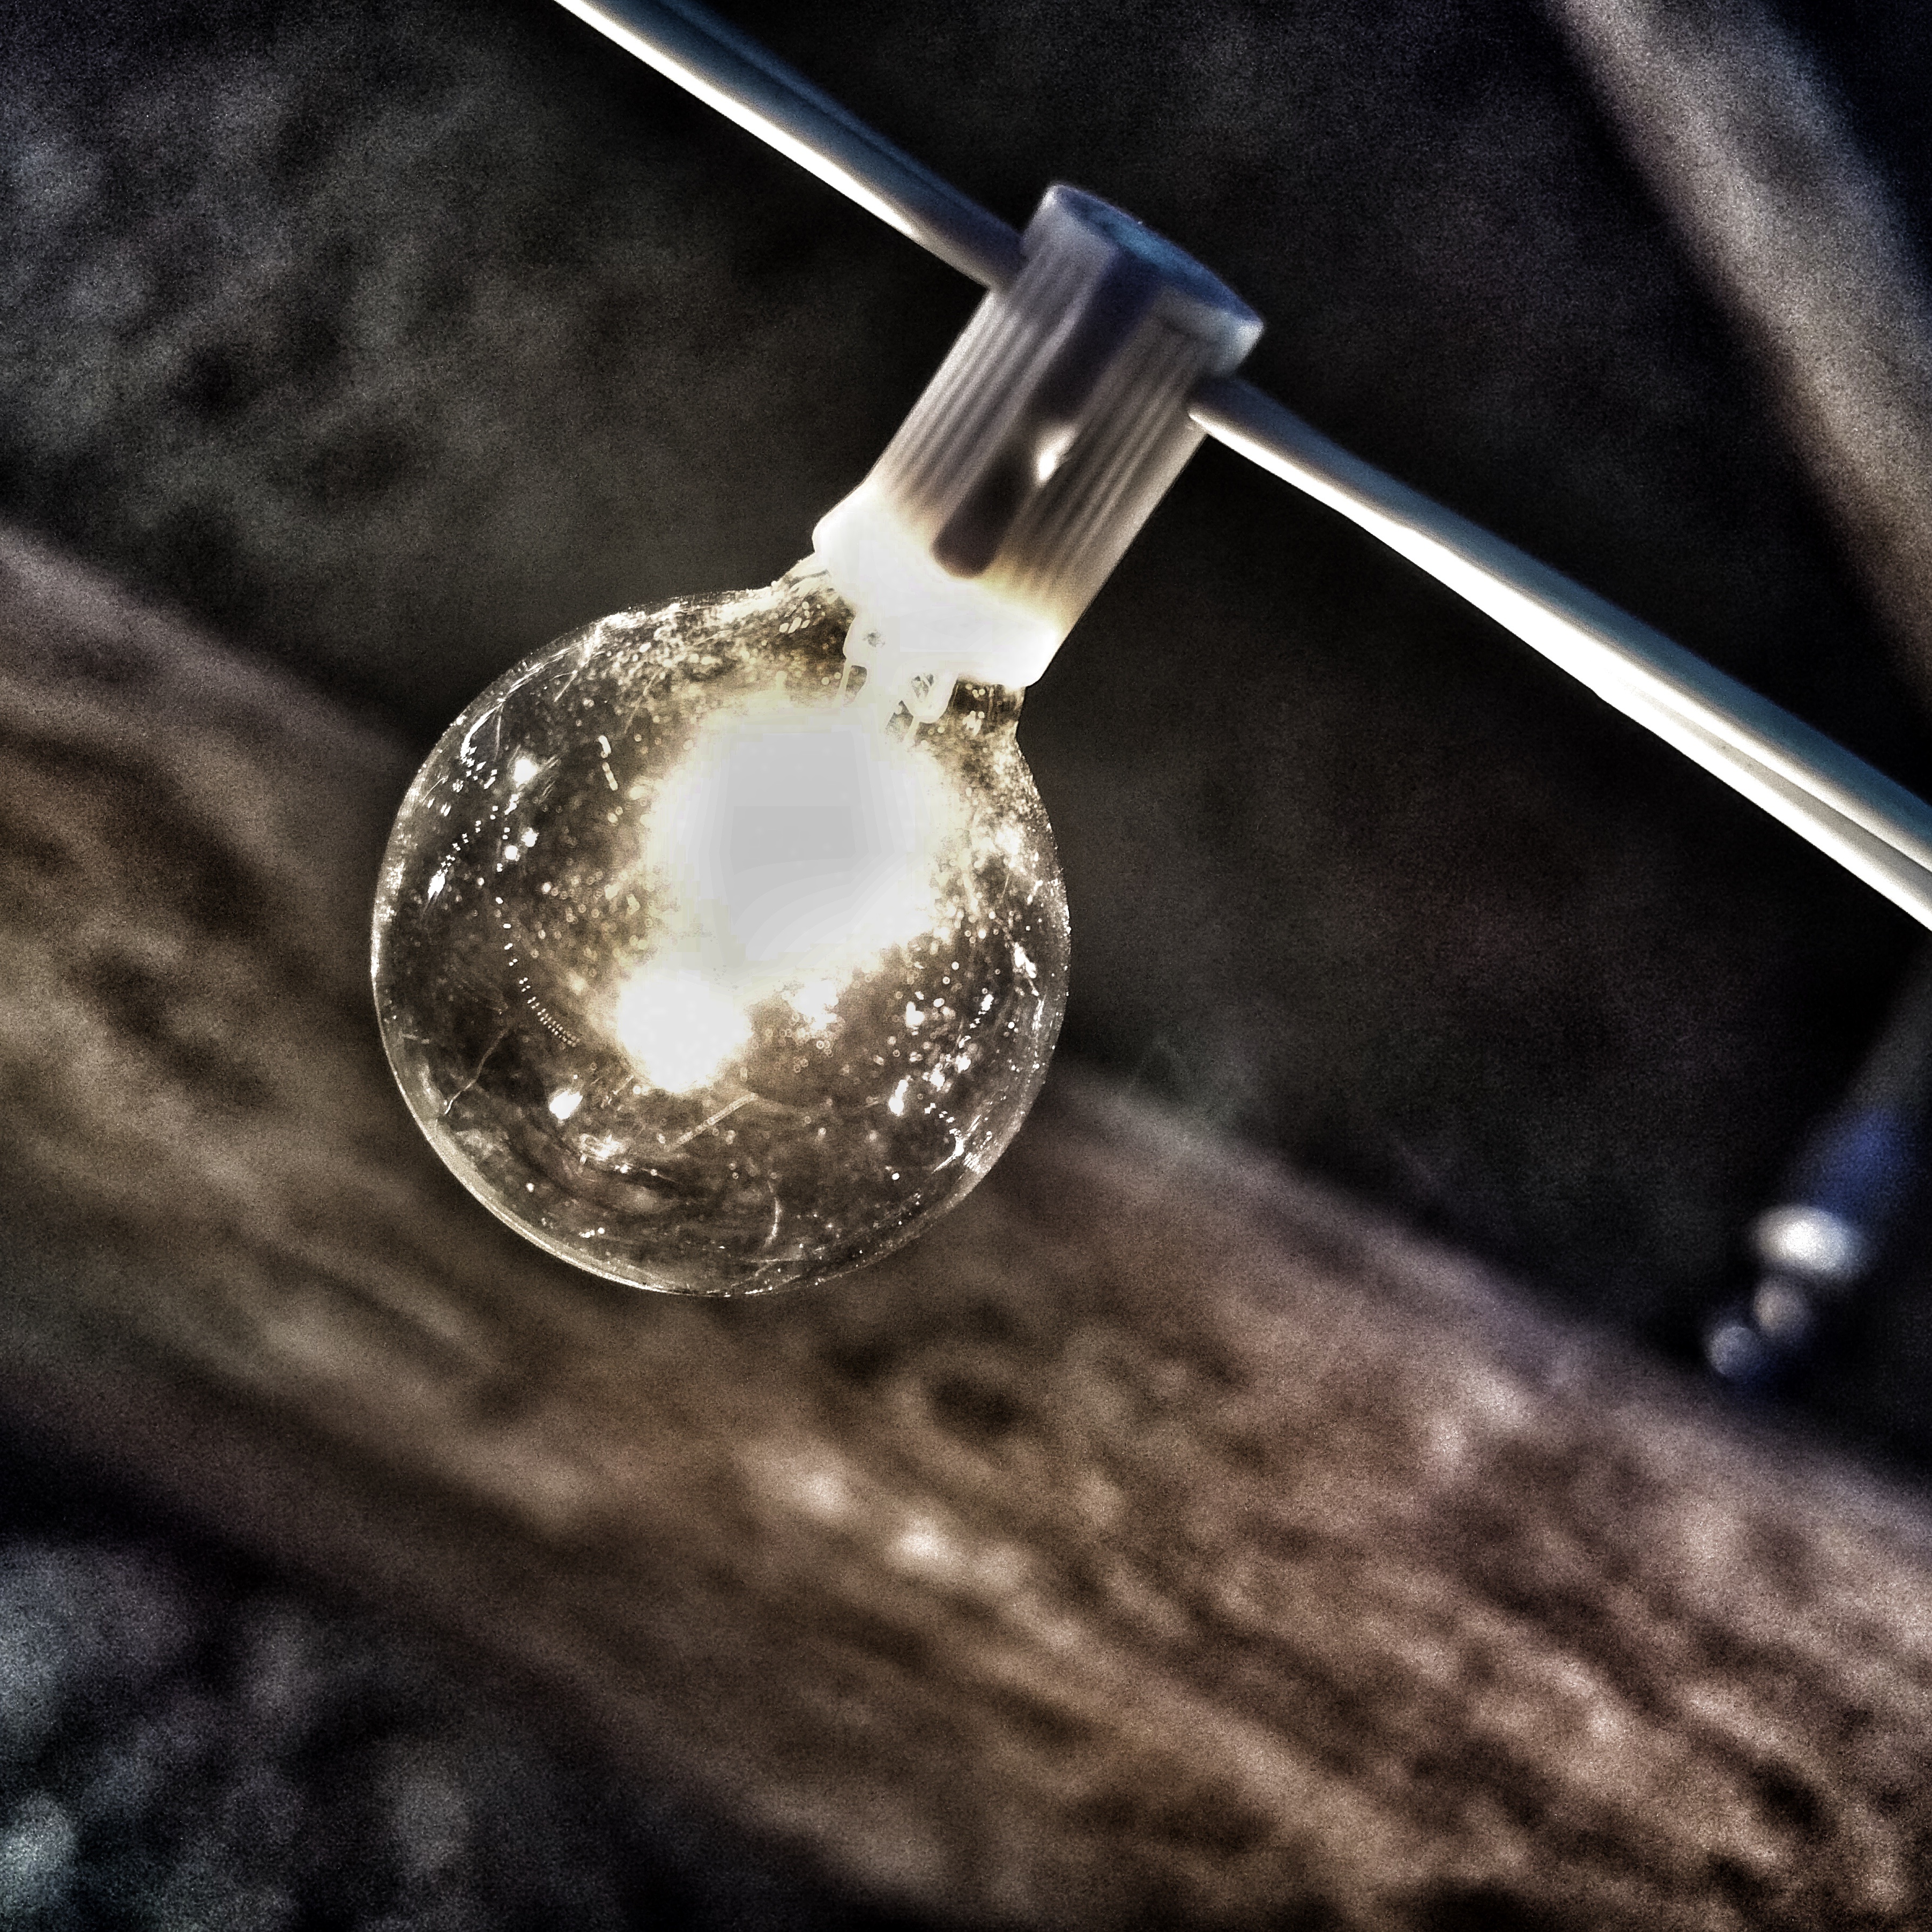
glass, material, close up, jewellery, silver, macro photography, fashion accessory